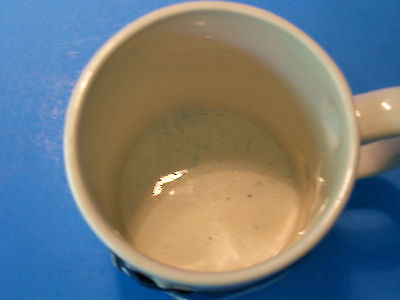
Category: mug